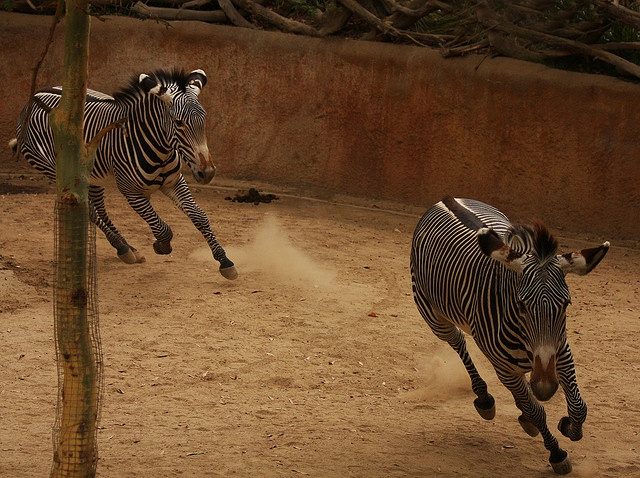
A zebra is chasing another zebra inside an enclosure.
Many zebras runs fast around a circular enclosure
tow zebras are chasing each other in the dirt
Two zebras chasing each other in an enclosure.
Large sized zebras running down the grassy way after each other.